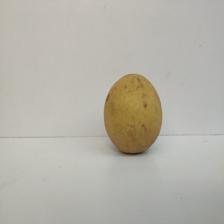
Size: Large